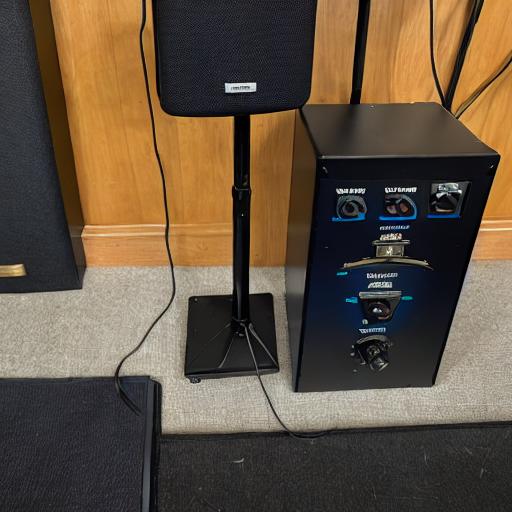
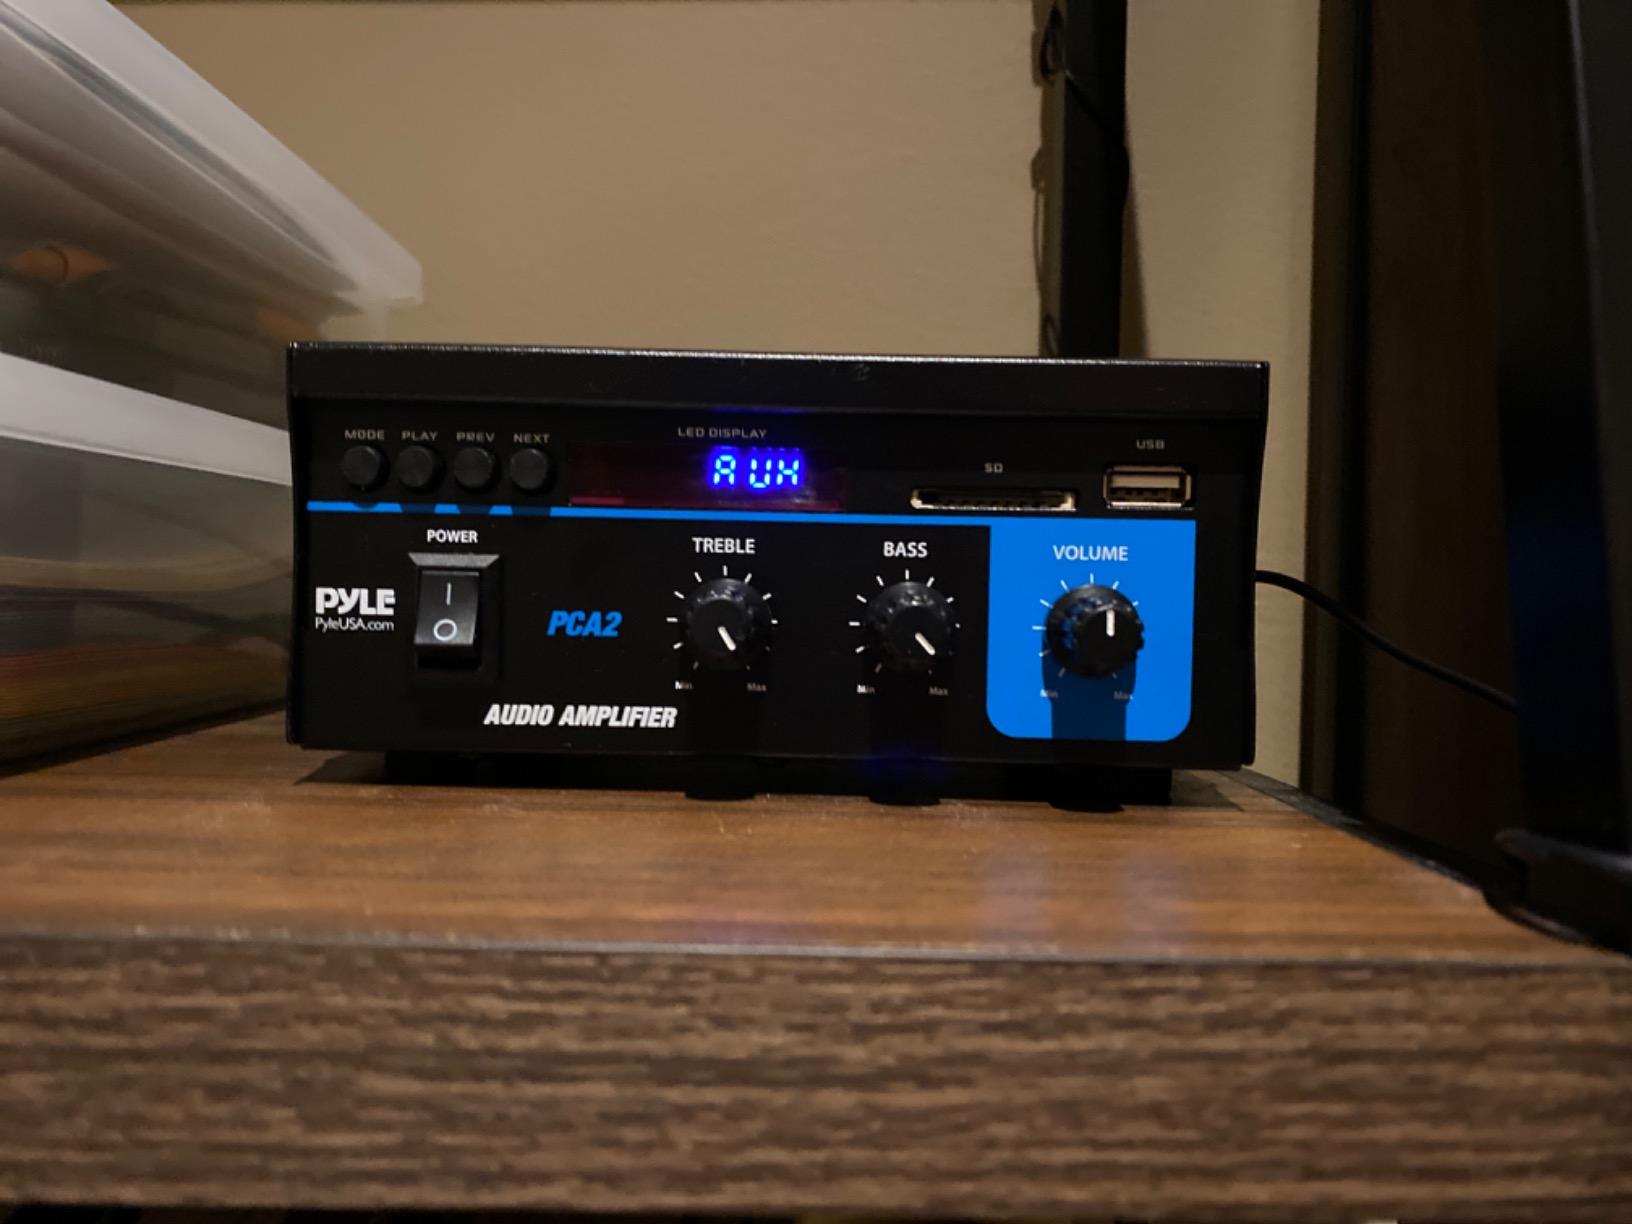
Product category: speaker
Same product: no